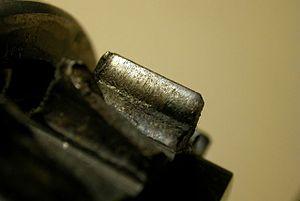
Grippage sur une dent d'engrenage